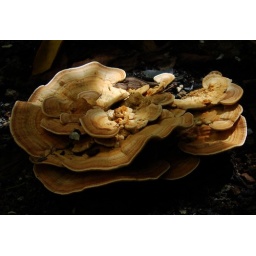
Fungi growing on the ground under the trees